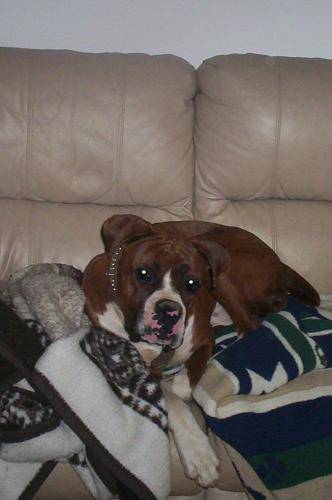
Label: dog